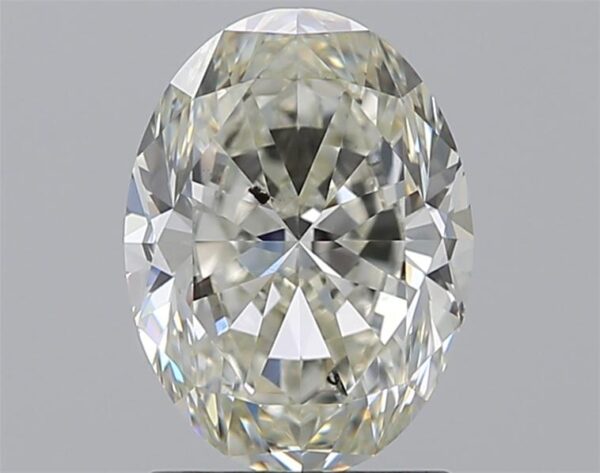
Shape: oval
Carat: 1.51
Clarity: SI2
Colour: J
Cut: EX
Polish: EX
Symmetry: VG
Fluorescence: N
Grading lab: GIA
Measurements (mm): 8.51 x 6.31 x 4.03